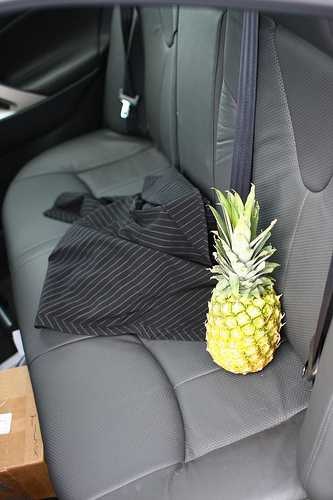
Label: Pineapple